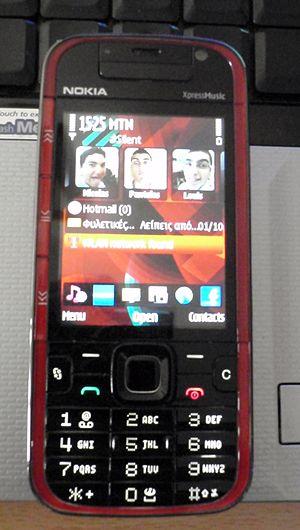
Le Nokia 5730 XpressMusic est un smartphone et musiphone de l'entreprise Nokia. Il fut annoncé en mars et commercialisé en juin 2009. Il comporte deux claviers : un clavier QWERTY et un clavier "classique", le Wi-Fi, un accéléromètre et une puce A-GPS pour la géolocalisation. Il fonctionne sous Symbian OS v9.3 S60. Il est très proche du Nokia E75.